Haridwar

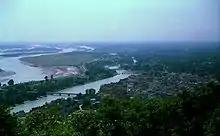
Meandering main Ganga river, known here as "Neel Dhara" (left) and the Ganga canal (right), passing through Haridwar.

The modern name of the town has two spellings: "Haridwar and Hardwar". Each of these names has its own connotation.